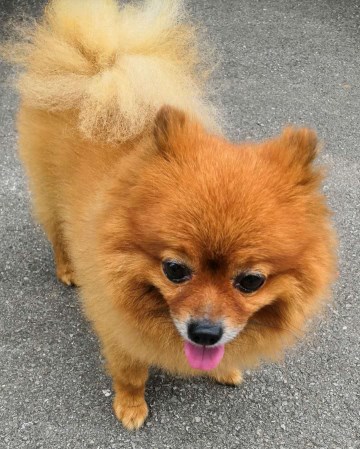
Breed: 1936-n000005-Pomeranian